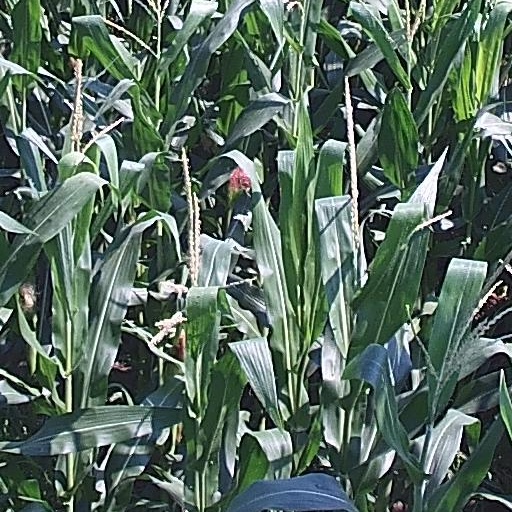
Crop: maize; corn